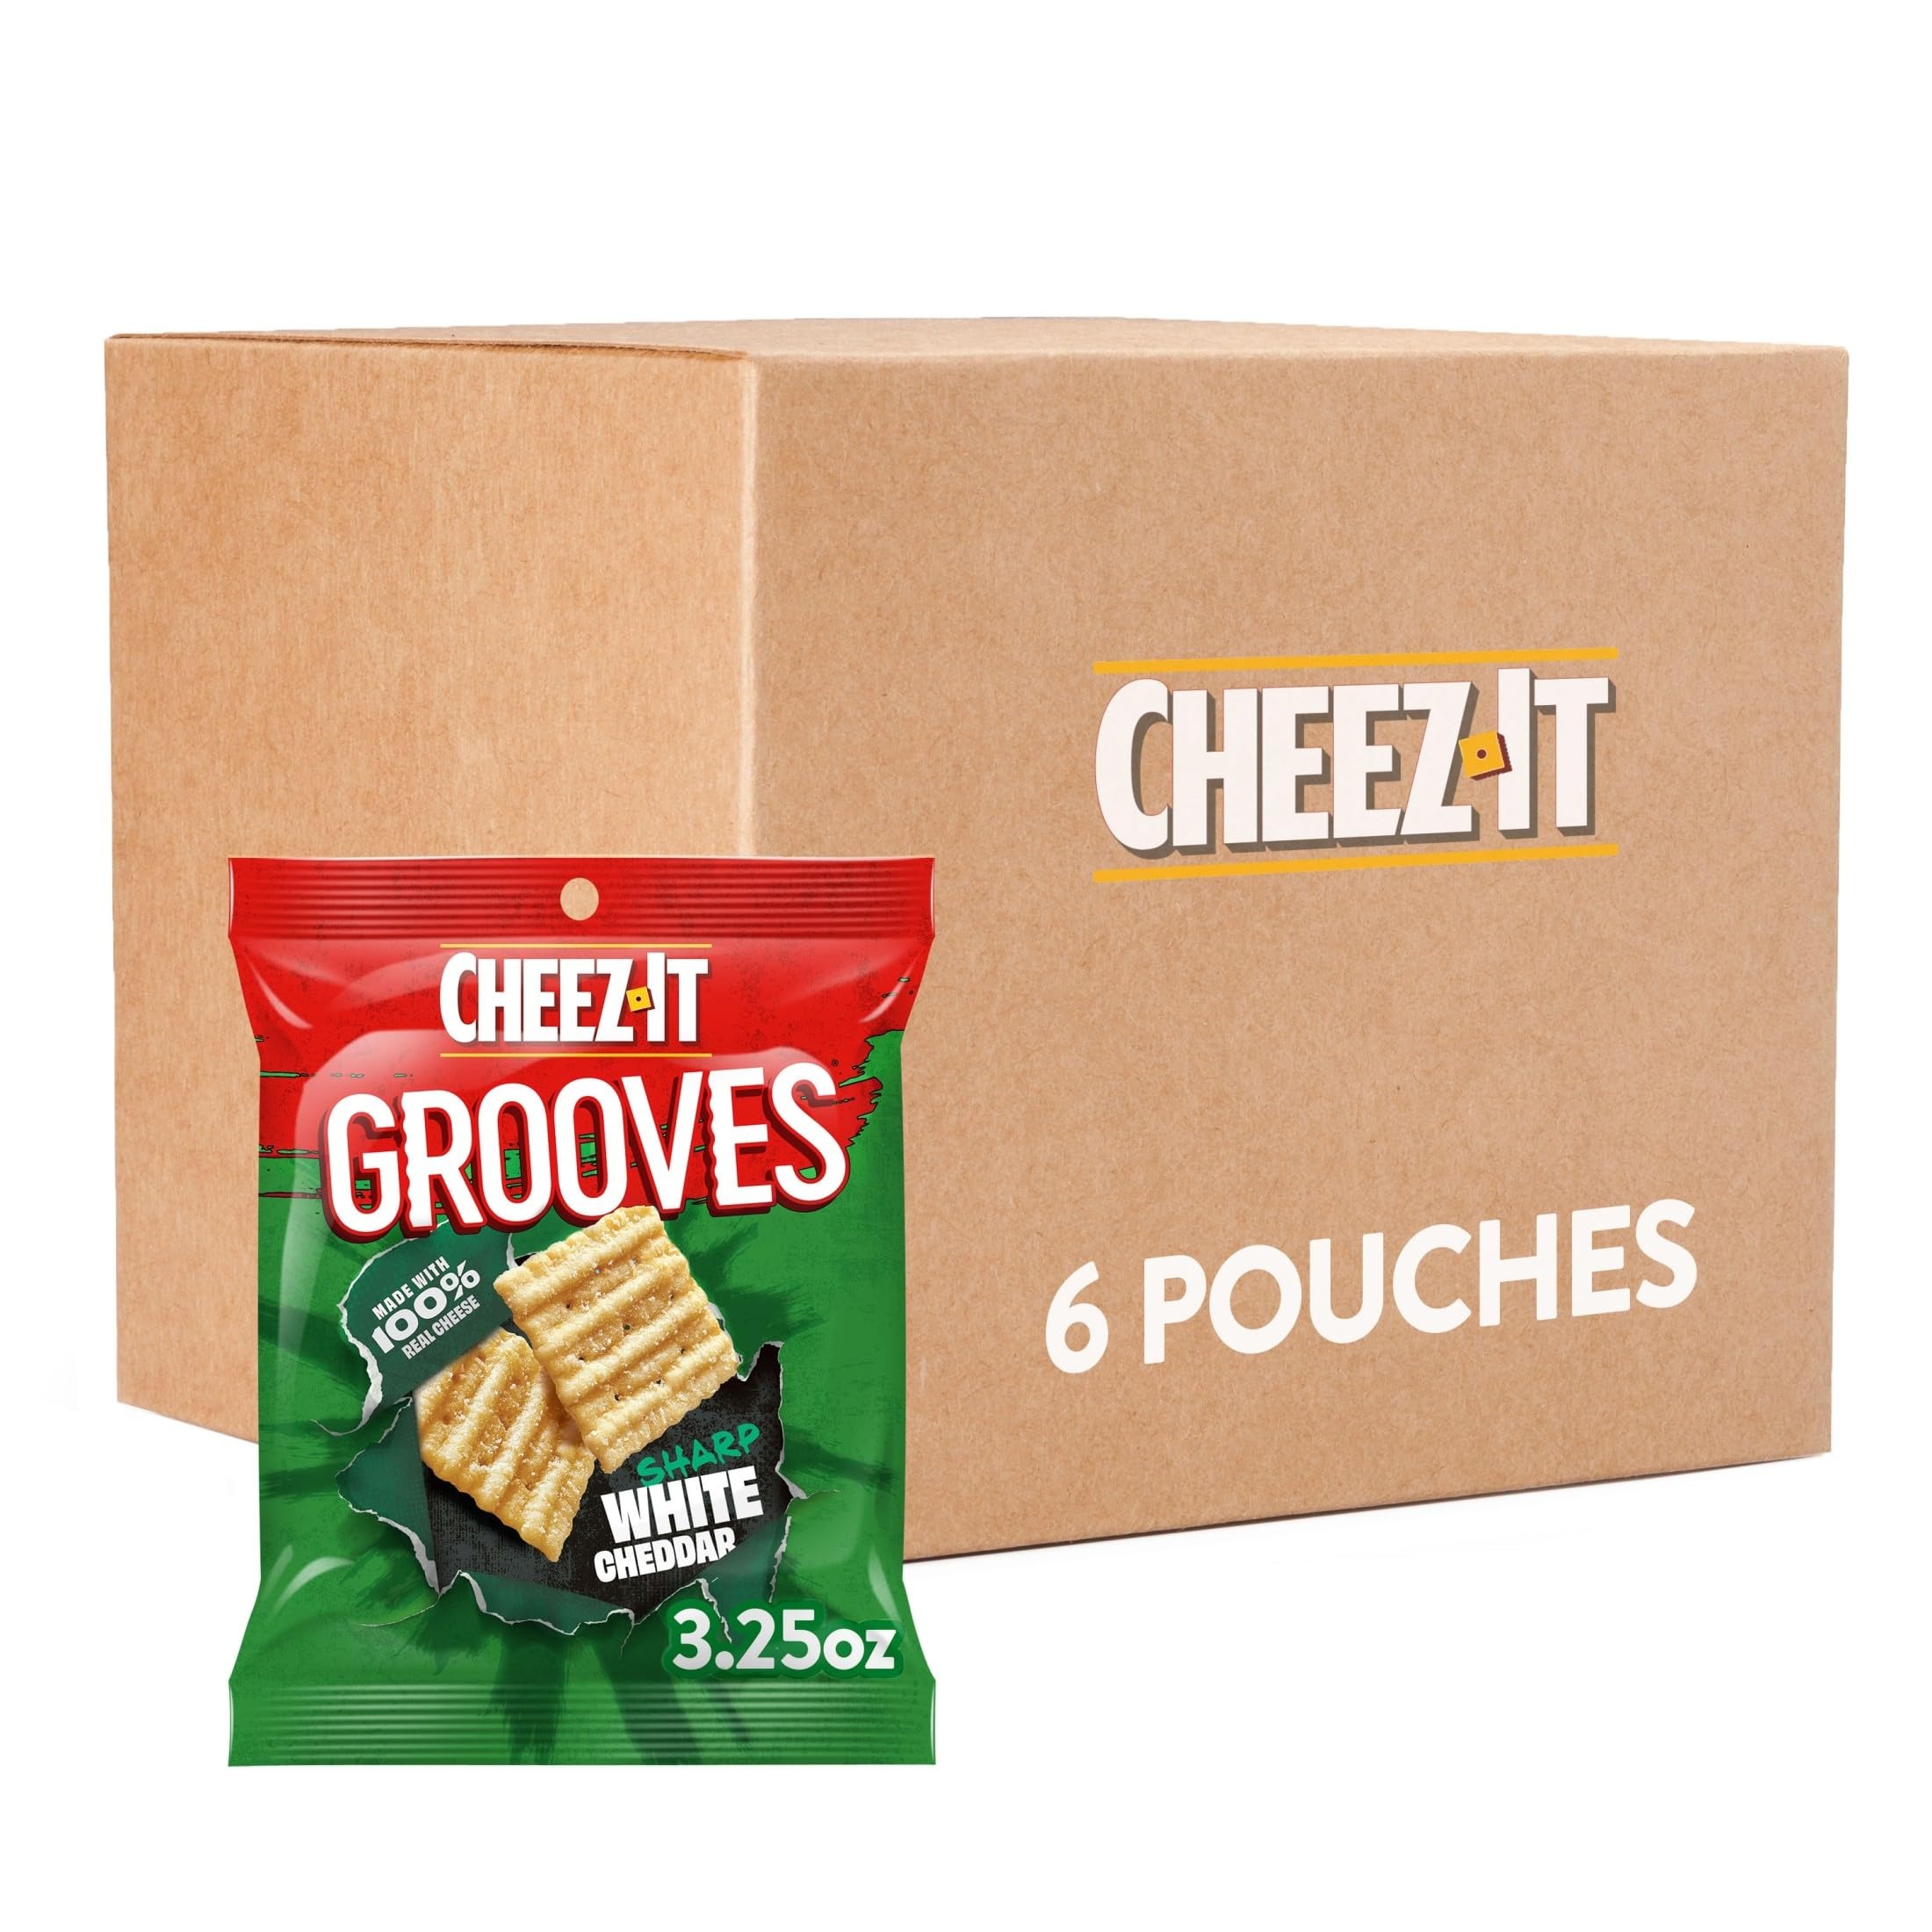
Item Name: Cheez-It Grooves Crunchy Cheese Crackers, Snack Crackers, Lunch Snacks, Sharp White Cheddar (6 Pouches)
Bullet Point 1: Enjoy the bold, sharp flavor and the big crunch of these thin, ridged crackers; Dive in to big white cheddar taste with a kick in every bite
Bullet Point 2: Cheez-It Grooves are baked, crunchy, and made with 100% real cheese that's been aged for an irresistibly cheesy taste
Bullet Point 3: Made with 100% real cheese; Kosher Dairy; Contains wheat, milk, and soy ingredients
Bullet Point 4: An on-the-go snack; Ideal for gatherings, parties, lunch snacks, snack spreads, or as an afternoon snack; Stow in lunchboxes, totes, and backpacks
Bullet Point 5: Includes one, 1.219lb case containing six, 3.25oz pouches of ready-to-eat crunchy cheese crackers; Packaged for freshness and great taste
Value: 19.5
Unit: Ounce

Price: 21.88